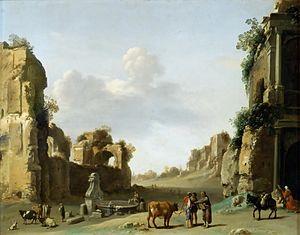
Cornelis van Poelenburgh, est un peintre de paysage néerlandais du siècle d'or. Il fait partie de la première génération de paysagistes néerlandais italianisants.